Dunbar–Stearns House

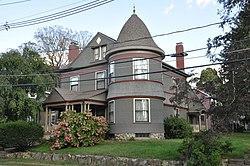

The Dunbar–Stearns House is a historic house at 209 Linden Street in Waltham, Massachusetts. This -story wood-frame house was built c. 1846 by Peter Dunbar, and was originally Greek Revival in character. It had a fully pedimented gable, with a single-story porch that was supported by columns that apparently wrapped around the building. The house was purchased in 1892 by Joseph Stearns, who had the house completely remodeled to achieve its present Queen Anne styling. It was enlarged to the sides by incorporating the area of the side porticos, a turret was added to the front, and the pedimented gable was covered with decorative shingle styling. Interior alterations into the new style were equally extensive.